Conservative Party of British Columbia

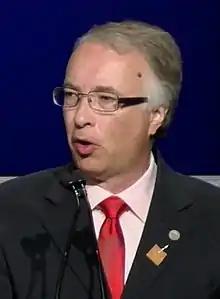

On February 16, 2023, John Rustad, MLA for Nechako Lakes, joined the Conservative Party, giving the party representation in the Legislature for the first time since 2012. Rustad had been elected as a Liberal but was removed from the party's caucus in August 2022 after he refused to undo his retweet of a comment casting doubt on the scientific consensus that climate change is caused by carbon dioxide emissions; after the removal, Rustad sat as an Independent. Rustad cited "irreconcilable differences" with Liberal leader Kevin Falcon in explaining his decision to join the Conservatives.